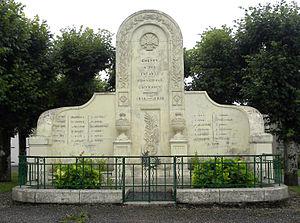
Cheppy est une commune française située dans le département de la Meuse, en région Grand Est.